LeRoy Neiman

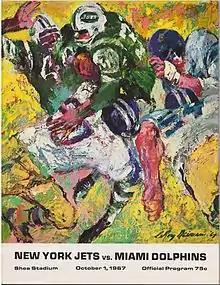
Program for 1967 Jets–Dolphins game

Neiman served in the U.S. Army during World War II. He worked as a cook until the end of the war, when his art skills were recognized and put to use painting sets for Red Cross shows. Following his return in 1946, Neiman studied briefly at the St. Paul School of Art, then at the School of The Art Institute of Chicago on the G.I. Bill. After graduating, Neiman served on the Art Institute faculty for ten years. During the time Neiman was teaching, he was exhibiting art in competitions and winning prizes.